Olga Smirnova (dancer)

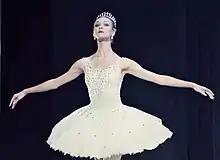
Smirnova in 2019

Writing in "The Telegraph" in March 2013, Mark Monahan found her "a truly extraordinary talent". He described her physique as: "Long-limbed, with a swan-like neck, superbly pliant spine and ravishing, sway-back classical line, she also has the agility of a soubrette. Her arms ripple with an unmistakably Russian, lighter-than-air lyricism, yet her soaring, apparently preparation-free jump, which heightens the impression of buoyancy, also suggests great muscular strength." As for her dancing skills, he commented that "after barely 18 months, she is already a working definition of a star."